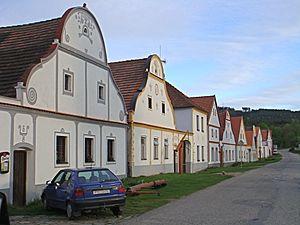
Village historique d’Holašovice (République tchèque) Español: Reserva de la aldea histórica de Holašovice 日本語: ホラショヴィツェの歴史地区 中文: 霍拉索维采古村保护区